Michael Yani

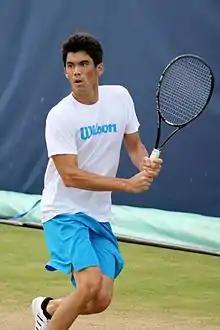
Michael Yani practicing at Queen's Club, 2013

Michael Yani (born December 31, 1980) is a former American tennis player. He turned professional in 2003.